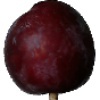
Label: Plum 1